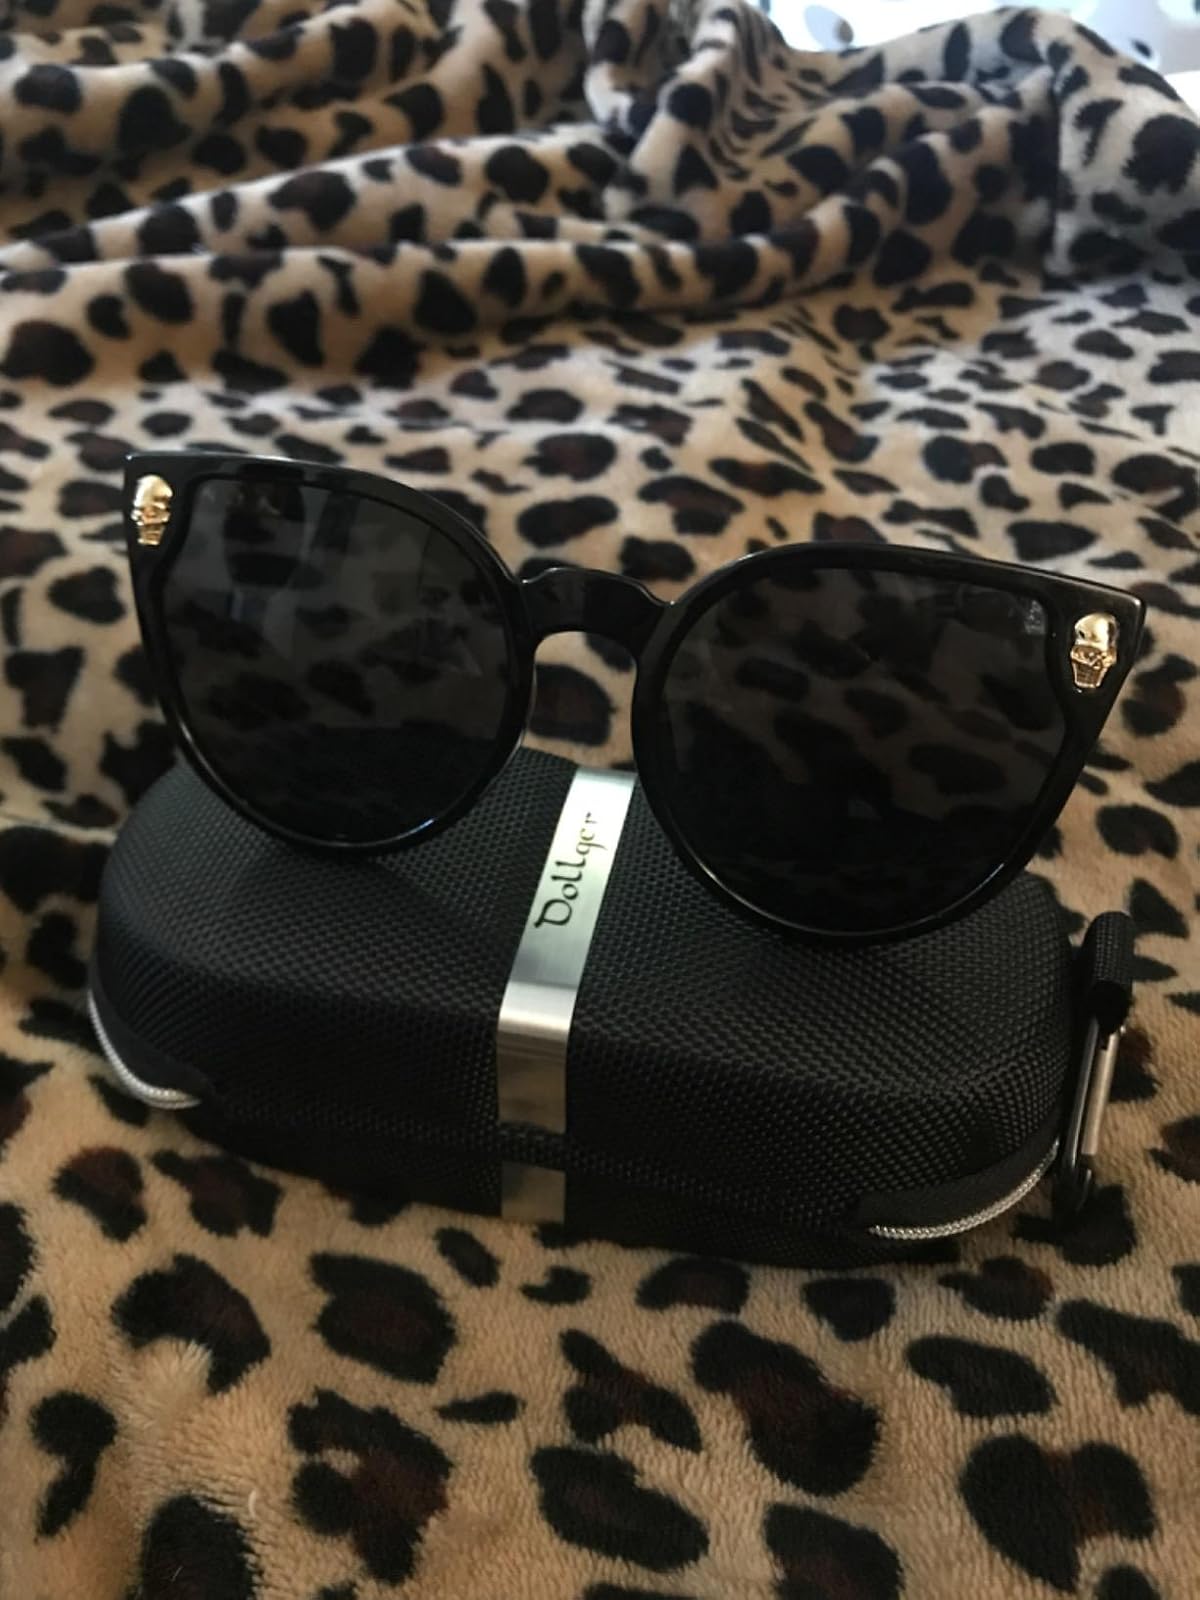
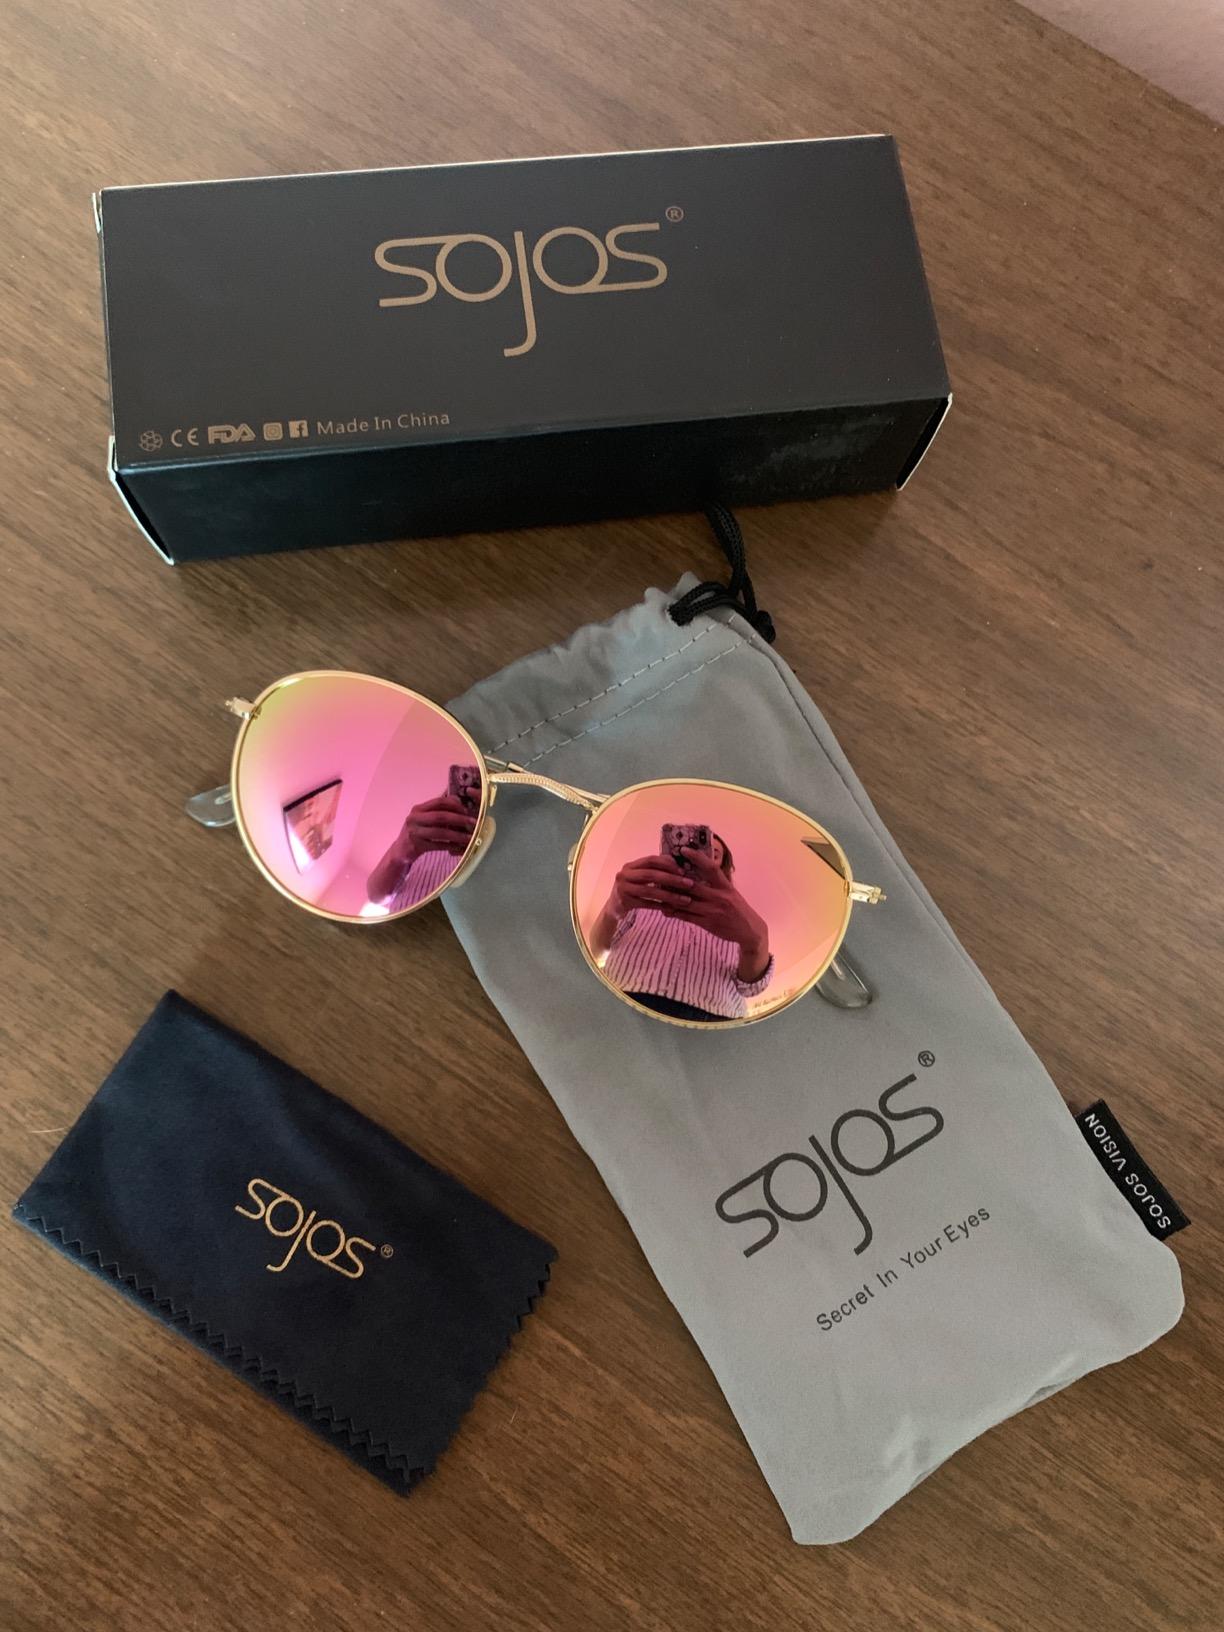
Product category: accessories_sunglasses
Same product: no